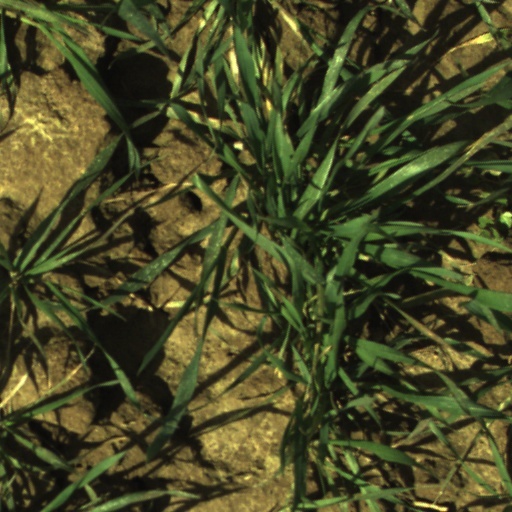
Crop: wheat